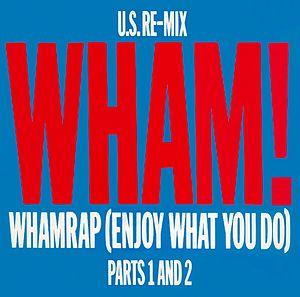
Georgios Kyriacos Panayiotou, connu sous le nom de scène de George Michael [ d͡ʒɔːd͡ʒ ˈmaɪkəl], est un auteur-compositeur-interprète et producteur britannique, né le 25 juin 1963 à East Finchley dans le Grand Londres et mort le 25 décembre 2016 à Goring-on-Thames dans l'Oxfordshire.
Wham Rap! (Enjoy What You Do) est le premier single du groupe de pop britannique Wham!. Cette chanson est écrite par George Michael et Andrew Ridgeley. Elle sort en juin 1982 sous le label Innervision Records. En 1983, lorsque Wham! commence à avoir du succès, Wham Rap! (Enjoy What You Do) ressort et se classe à la 8ᵉ place du hit-parade anglais.